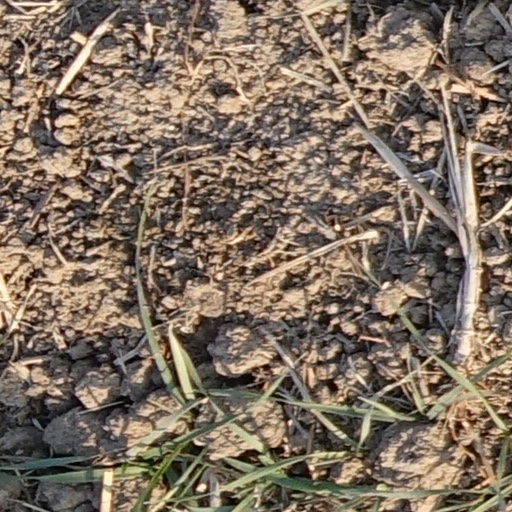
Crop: wheat